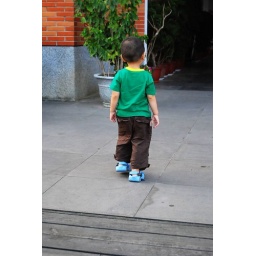
cut boy in green shirt